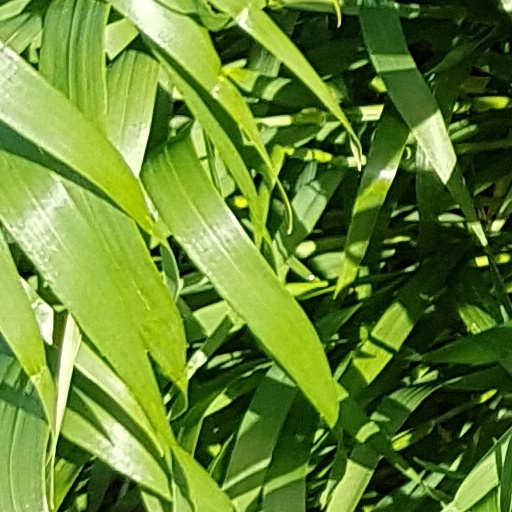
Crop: wheat